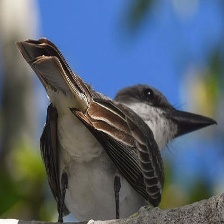
Species: GRAY KINGBIRD
Scientific name: TYRANNUS DOMINICENSIS